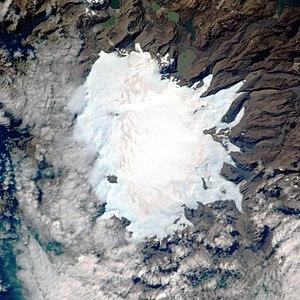
Calotte glaciaire Cook Polski: Lodowiec Cooka
Le glacier Cook ou calotte glaciaire Cook est une calotte glaciaire qui recouvre le centre-ouest de la Grande Terre, l'île principale de l'archipel des Kerguelen.